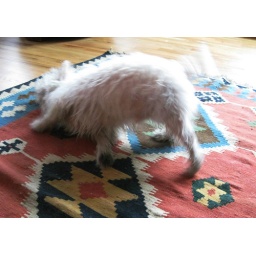
post rainy walk and bath, Billy rubs his face all over the carpets like a dog possessed